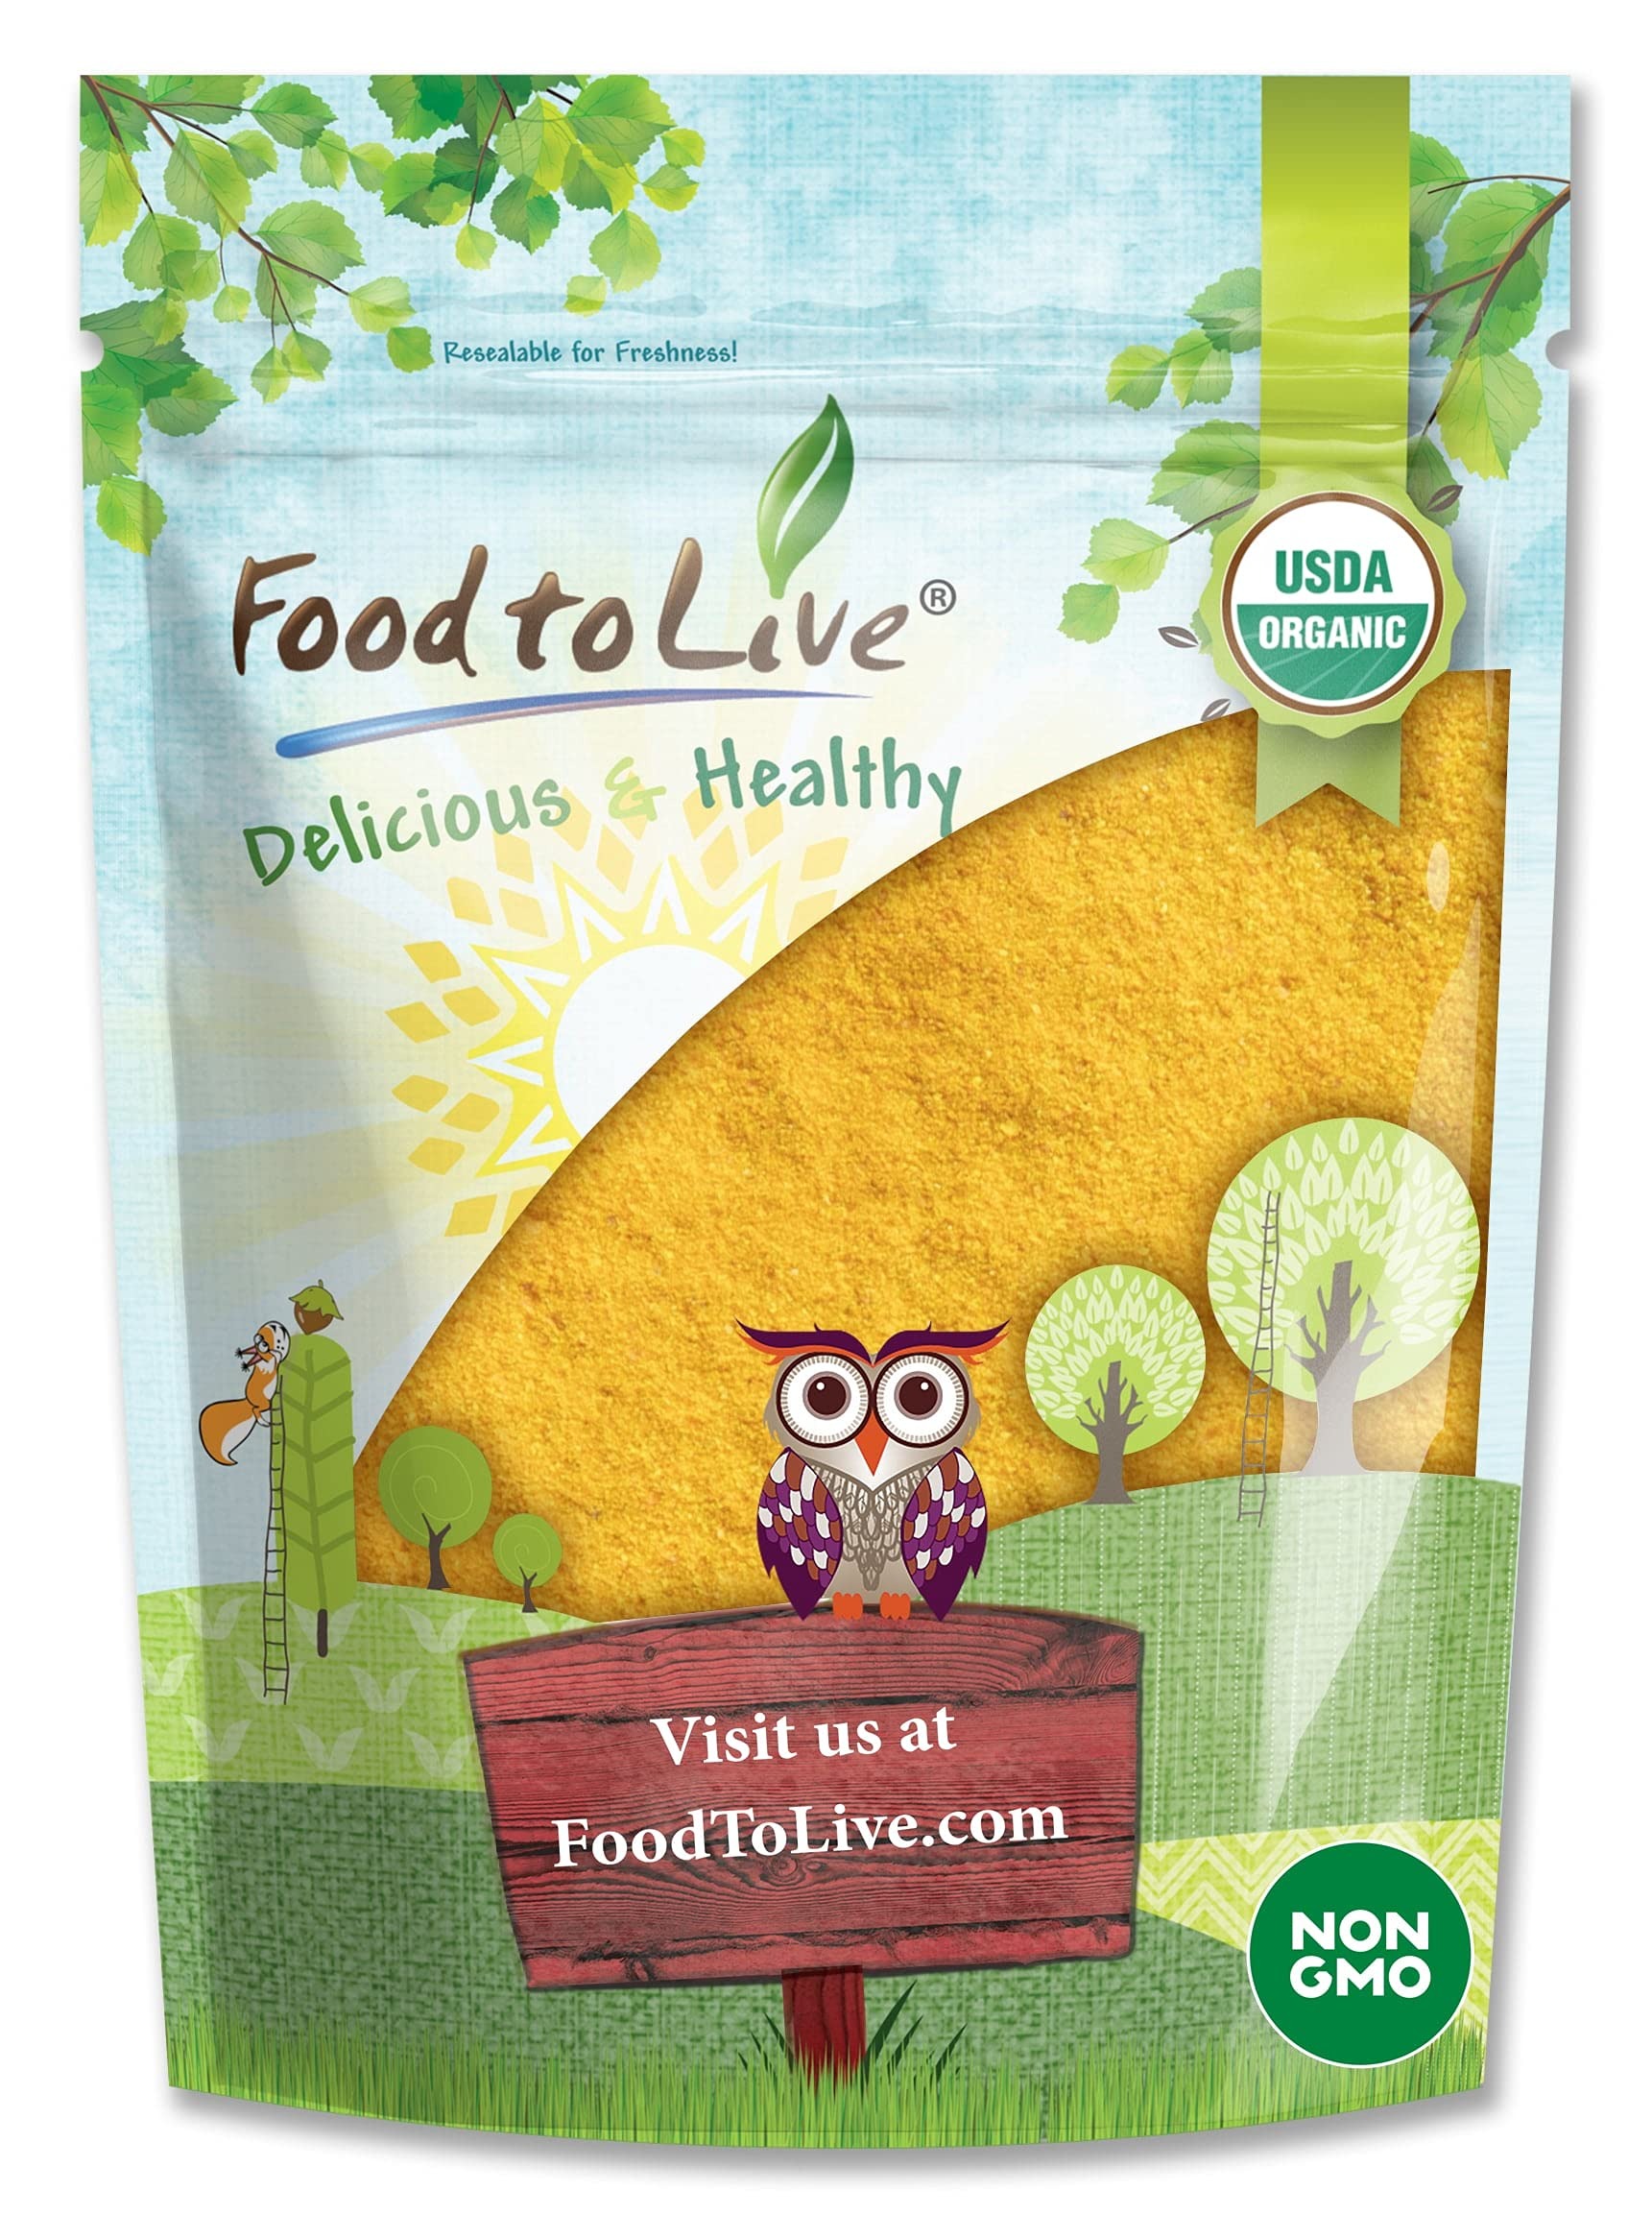
Item Name: Food to Live Organic Mango Powder, 12 Ounces - Non-GMO, Made from Raw Dried Fruit, Unsulfured, Vegan, Bulk, Great for Baking, Juices, Smoothies, Yogurts, Contains Maltodextrin, No Sulphites
Bullet Point 1: ✔️ ORGANIC & NON-GMO: Mango Powder by Food to Live is a USDA Organic and Non-GMO product. It is raw, Kosher, and suitable for plant-based diets including vegan.
Bullet Point 2: ✔️ MADE FROM RAW DRIED MANGO: Unlike powders made from mango juice, Food to Live Organic Mango Fruit Powder is made from the whole fruit using the spray-drying technique.
Bullet Point 3: ✔️ HIGHLY NUTRITIOUS: Our Organic Whole Mango Powder is dense with Vitamin C and other essential nutrients. It is rich in B6, K, A, and E vitamins and has a fair amount of Iron, Potassium, Calcium, and Magnesium. It contains no sulfates, no artificial coloring, or flavors.
Bullet Point 4: ✔️ VERSATILE USES: Use Dried Mango Powder for baked goodies, pastries, and desserts. Add 1-2 teaspoons to smoothies and juices, or sprinkle a bit over cold porridges, and ice cream.
Bullet Point 5: ✔️ SUBSTITUTE FOR LEMON JUICE OR VINEGAR: Dehydrated Mango Powder is a convenient alternative to vinegar or lemon juice in marinades. Its sour flavor will add a final touch to any dish that requires citrusy notes.
Value: 12.0
Unit: Ounce

Price: 14.99